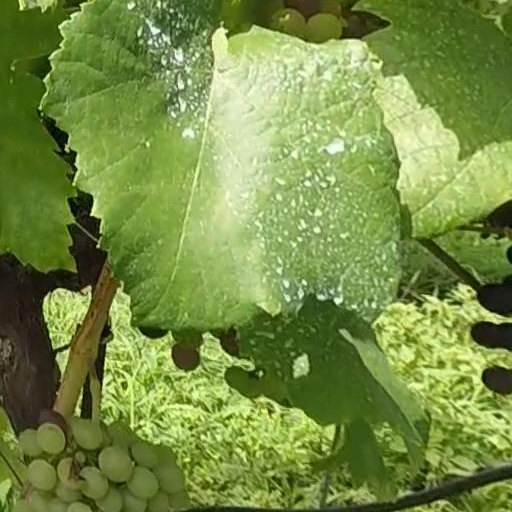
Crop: grape